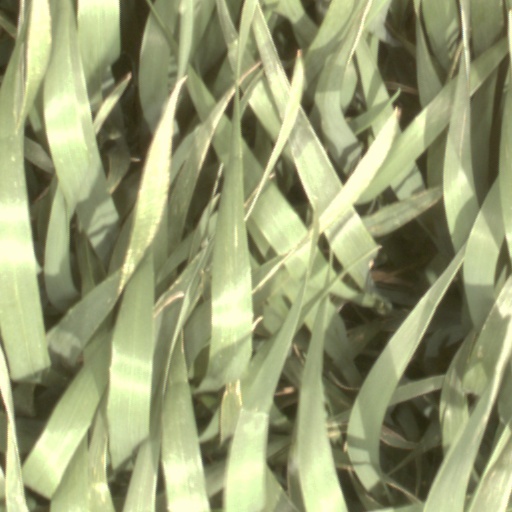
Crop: wheat